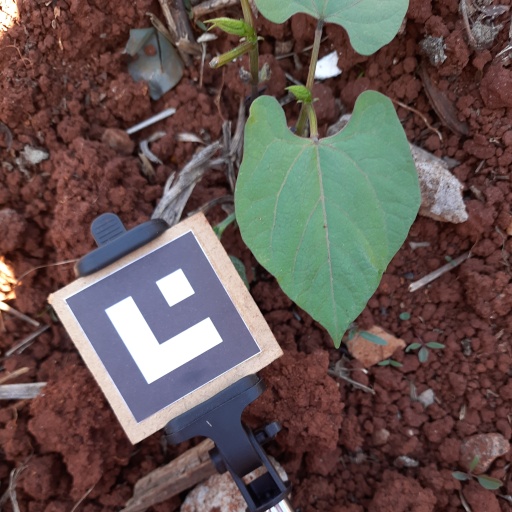
Observations: flat surface, no eating holes, under shade